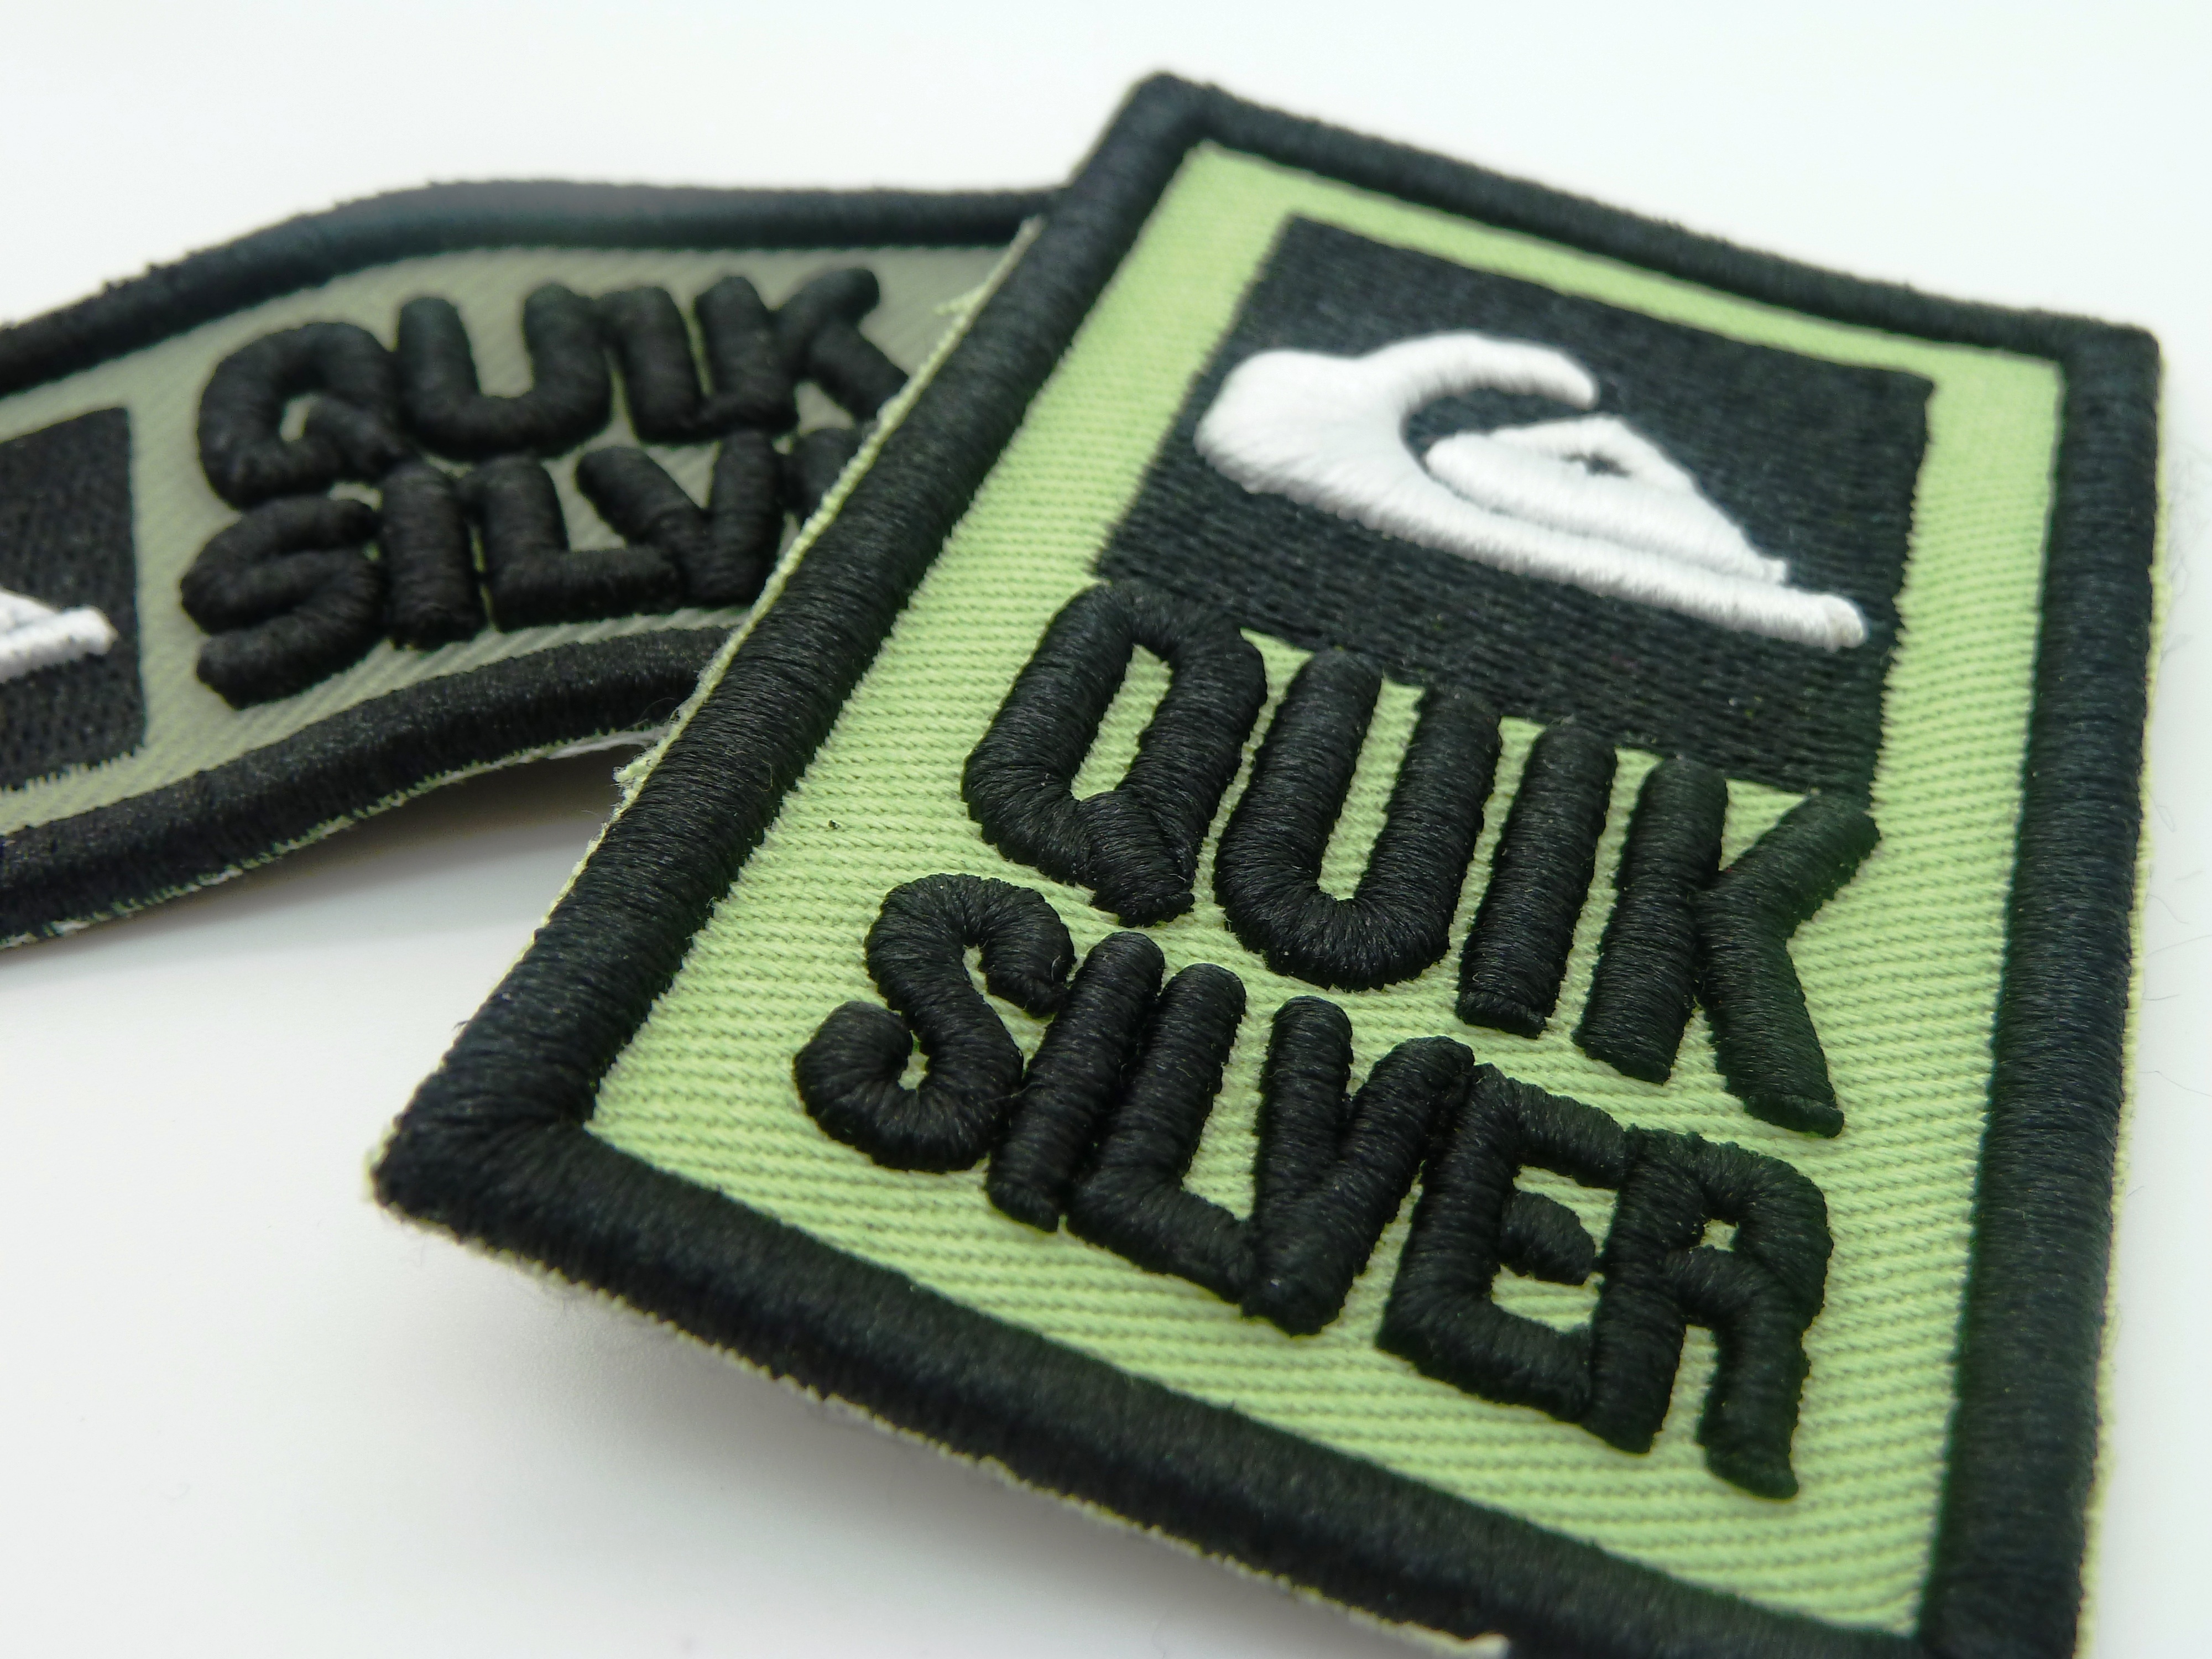
label, brand, patch, font, cap, badge, embroidery, fashion accessory, twill